Lost in Thailand

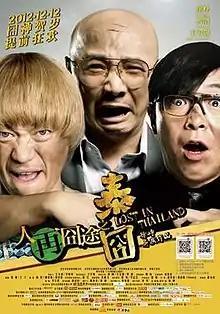
Official poster

Lost in Thailand is a 2012 Chinese comedy film directed and co-written by Xu Zheng and starring Xu Zheng, Wang Baoqiang, and Huang Bo. The film is about three Chinese men traveling in Thailand: two competing scientists searching for their boss, and a tourist eager to explore the country. The film is Xu's directorial debut.